Second French intervention in Mexico

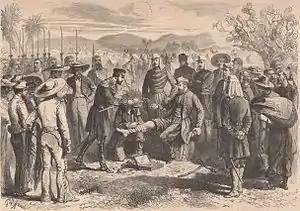
Victory of Jiquilpan, won by Colonel Clinchant, 2nd Zouaves

On 5 March, the Republicans prepared for the siege of Querétaro. After fighting had begun, Márquez again suggested to retreat to Mexico City, but Miramón and others opposed it. Miramón planned a counterattack to recover the hill of San Gregorio on 17 March. When the time arrived however, a false alarm arose that the Imperialist headquarters were under attack, leading to the assault being canceled.